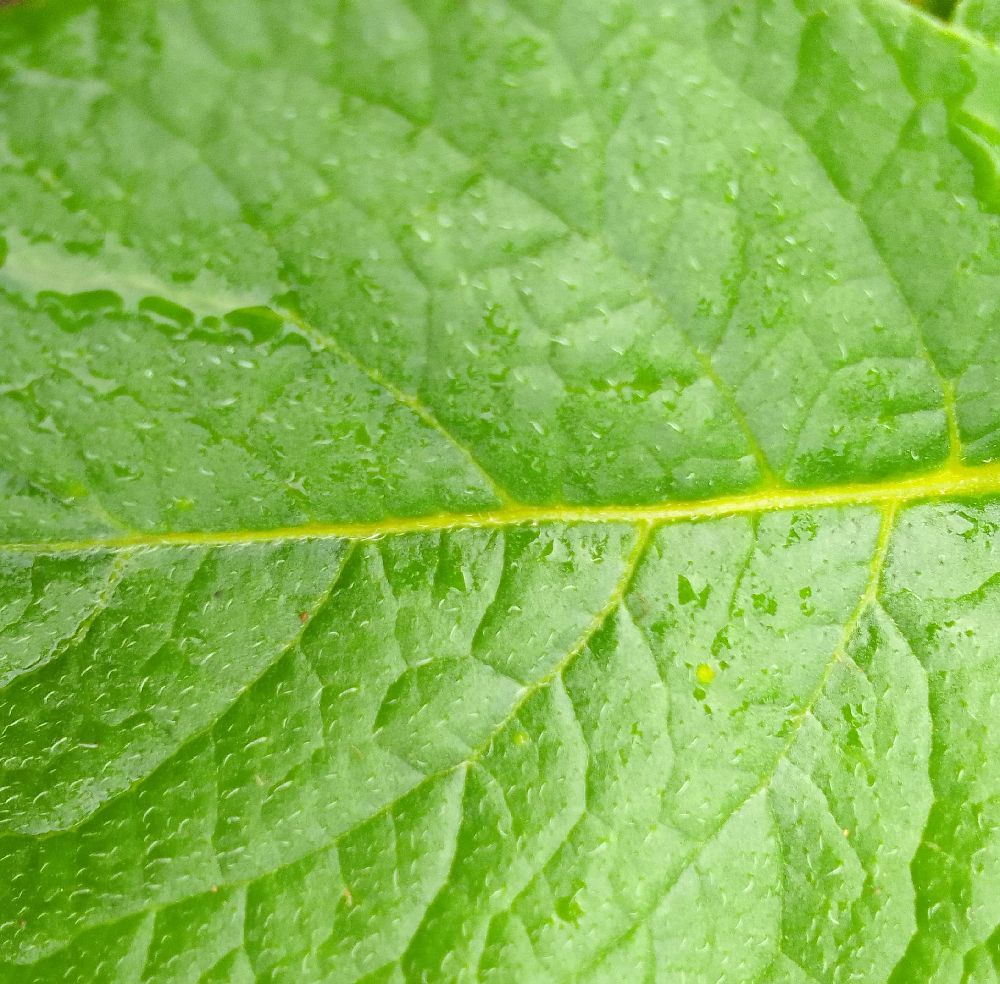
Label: Healthy